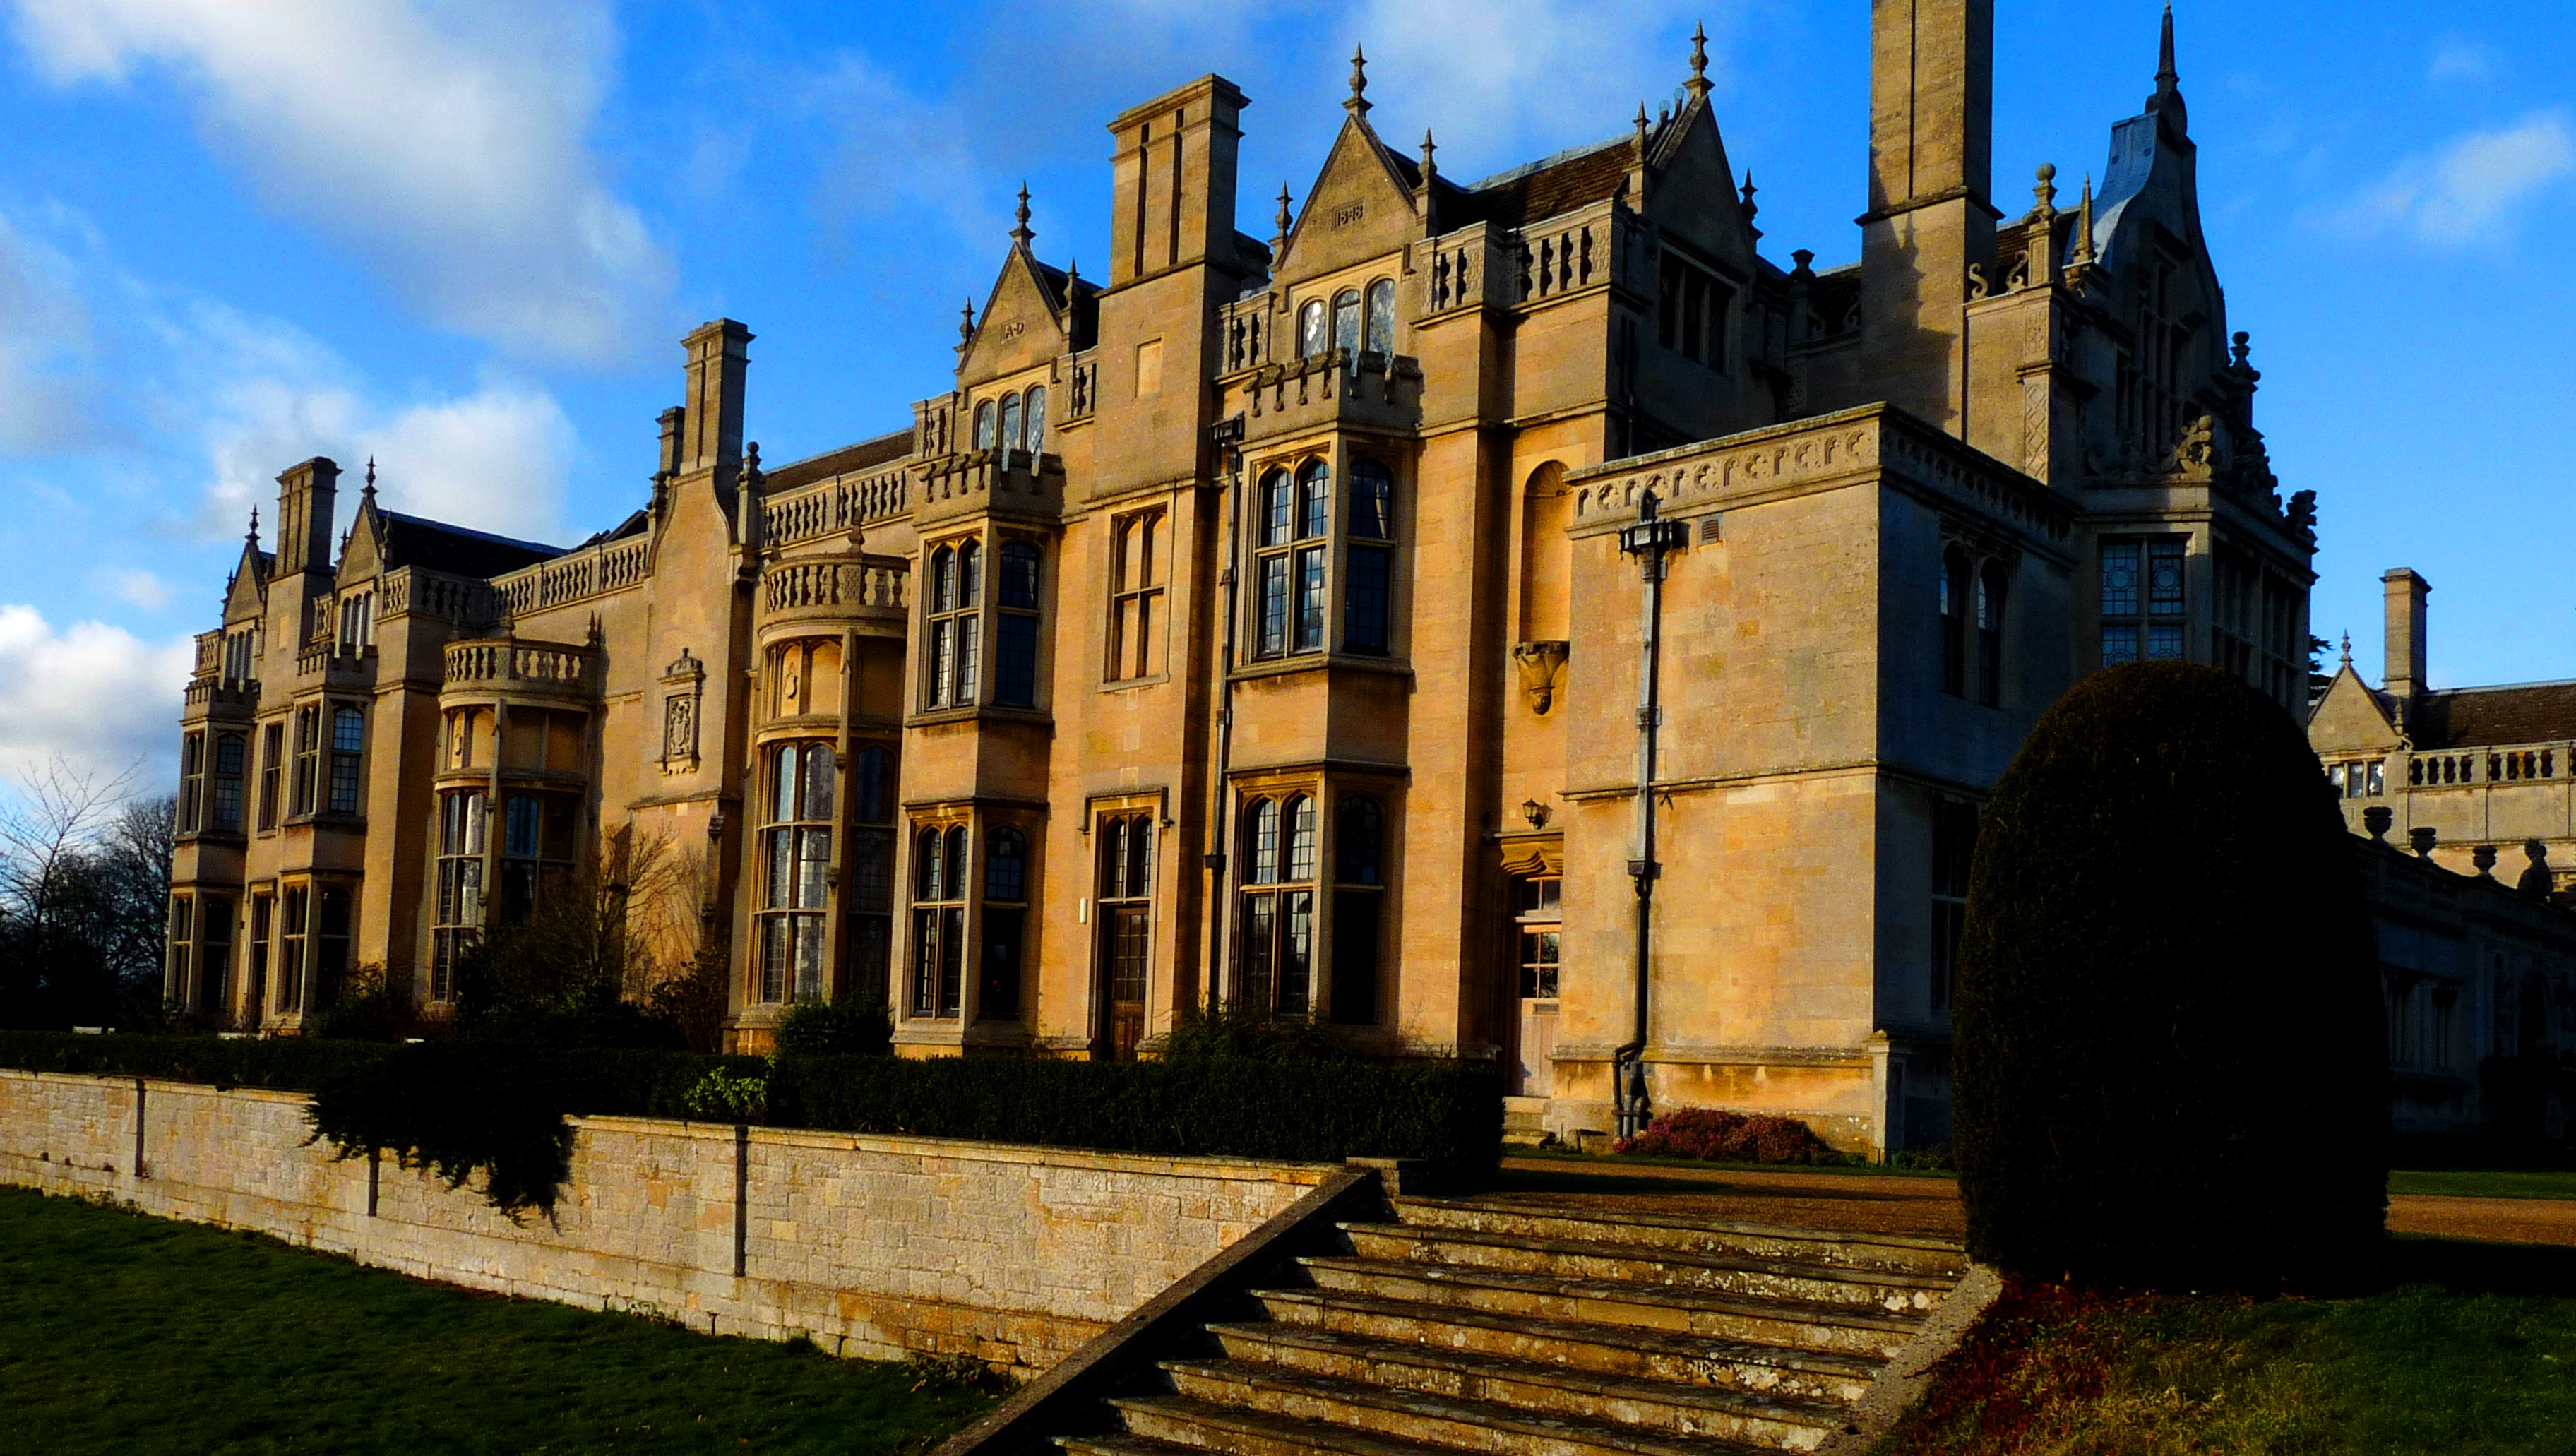
architecture, house, town, building, chateau, palace, cityscape, evening, facade, cathedral, waterway, place of worship, day, images, estate, dailyshoot, middle ages, pic, northamptonshire, northampton, tresham